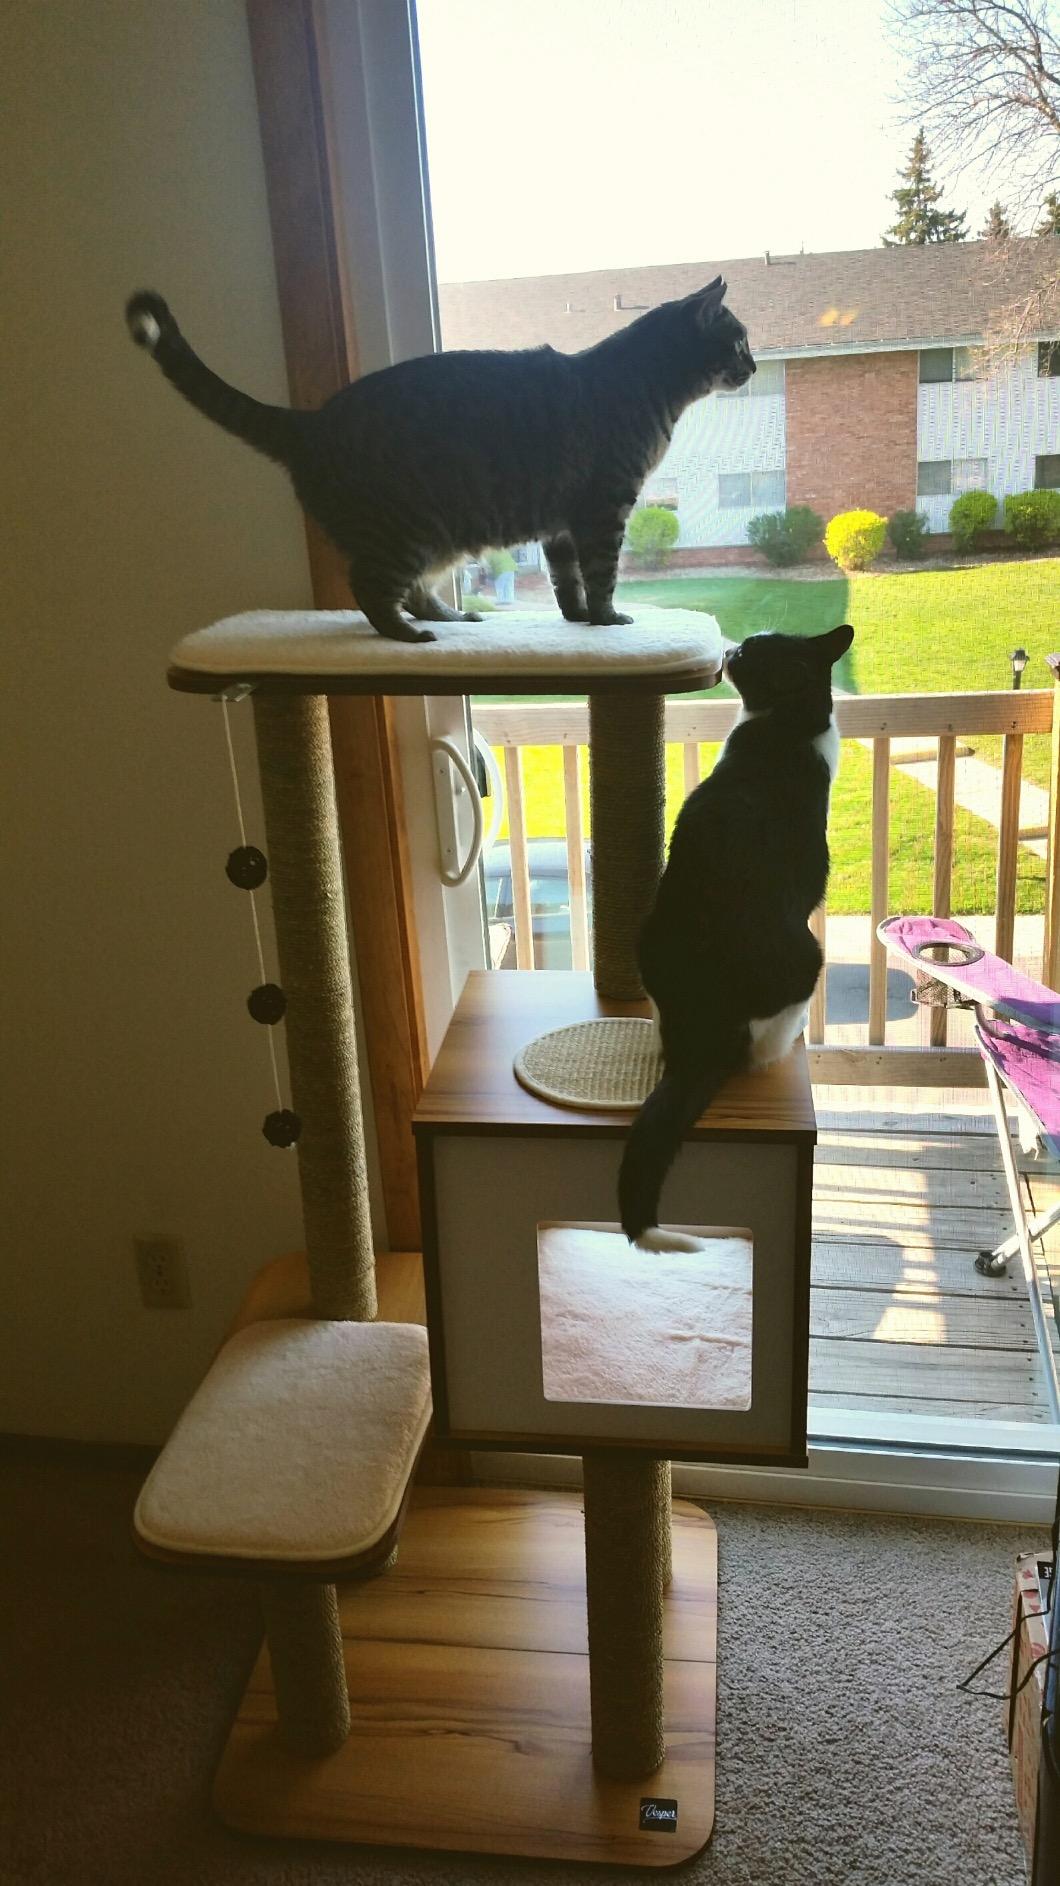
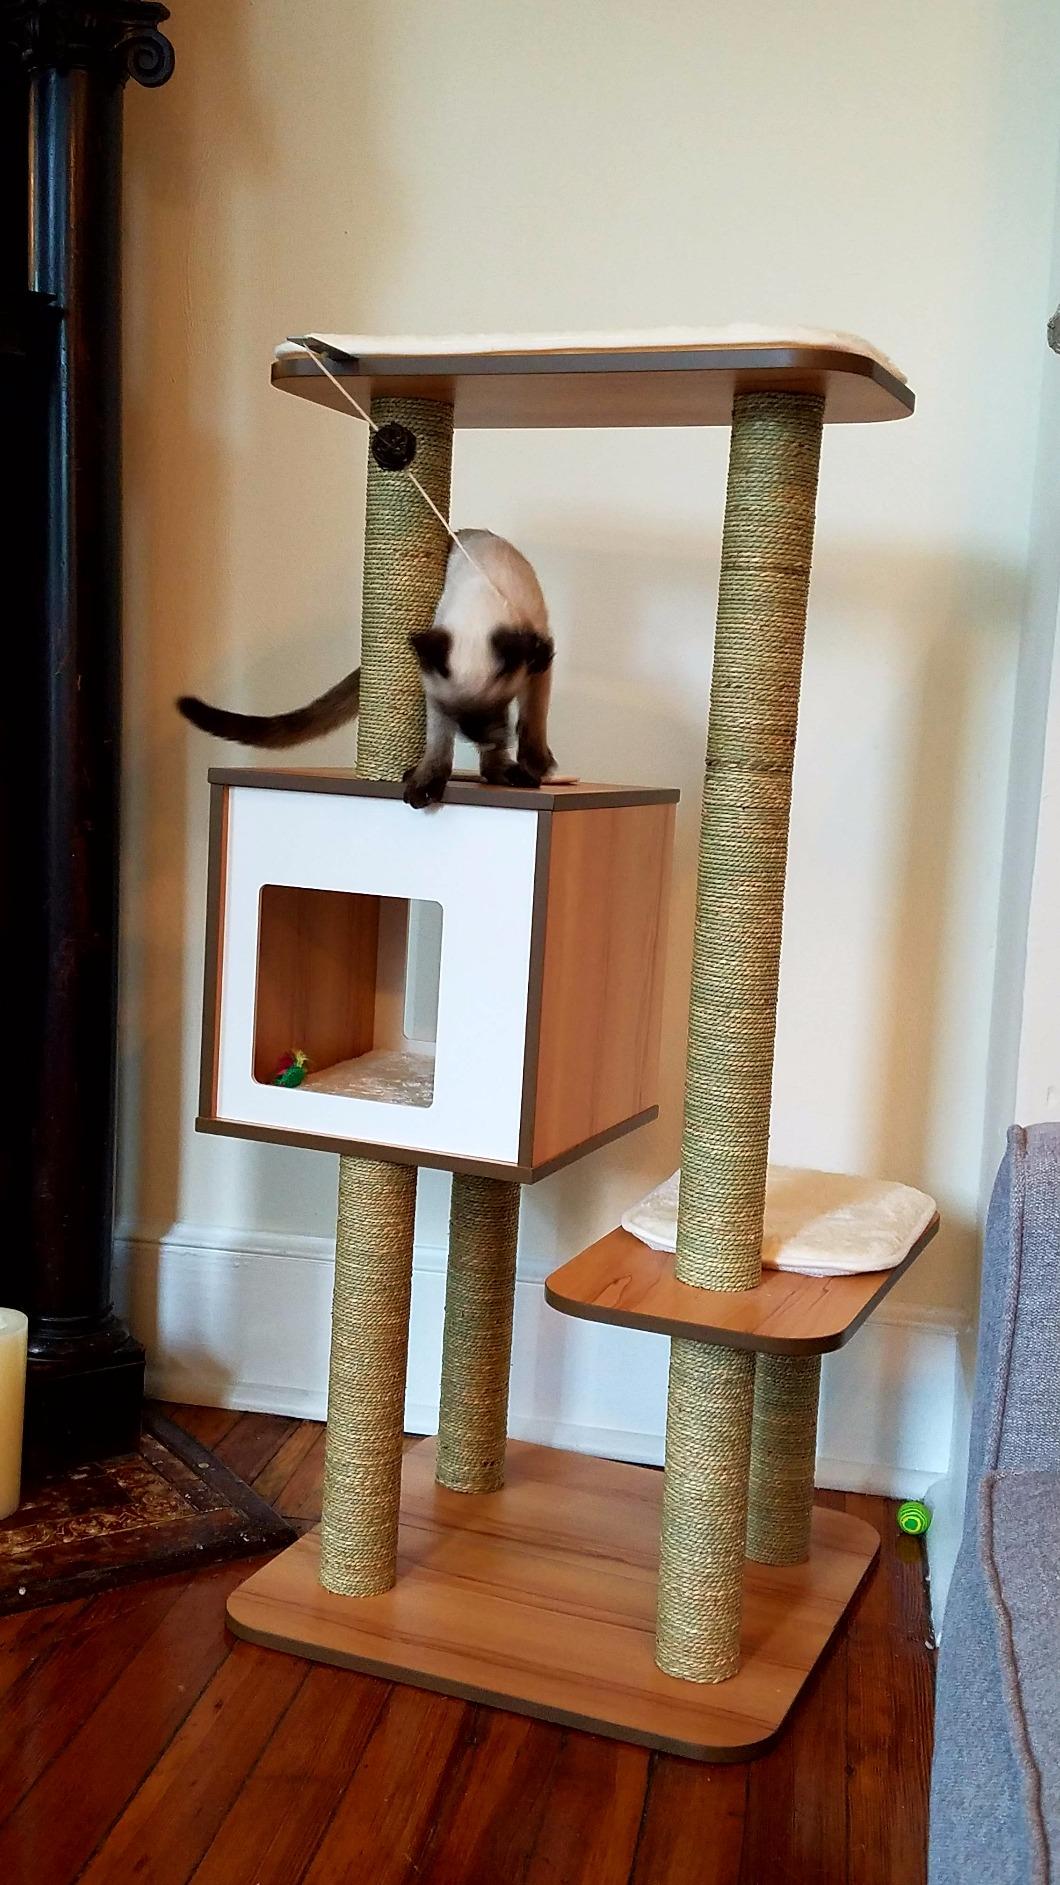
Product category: items_cat tree
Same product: yes